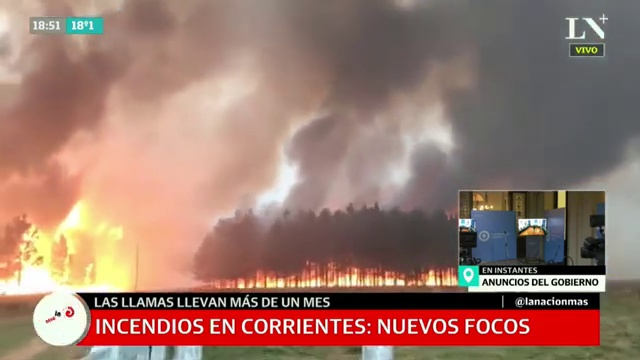
Fire: yes
Smoke: yes